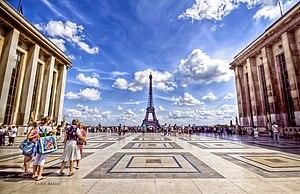
Le parvis des droits de l’homme ou esplanade du Trocadéro est situé à Paris, place du Trocadéro.